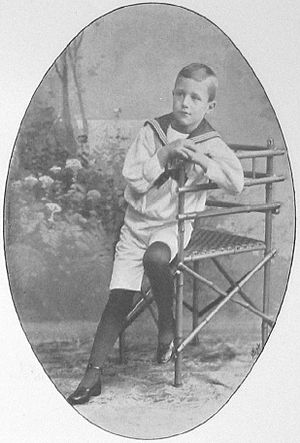
Prins Erik af Sverige / Biografi
Prins Erik som barn
Erik Gustaf Ludvig Albert, var prins af Sverige og Norge. Han var den yngste søn af kong Gustav 5. af Sverige og dronning Victoria af Sverige. Prins Erik bar titlen hertug af Västmanland.